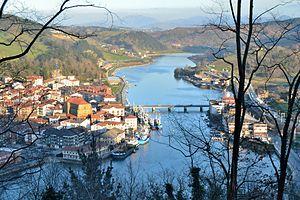
Orio est une commune du Guipuscoa dans la communauté autonome du Pays basque en Espagne. Elle est située à l'embouchure du fleuve Oria et à proximité de la station balnéaire de Zarautz. C'est un port de pêche actif qui tend à devenir une station balnéaire.